Xalapa Symphony Orchestra

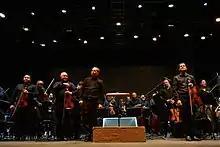
The orchestra during the Festival Internacional Cervantino

The Orquesta Sinfónica de Xalapa is a Mexican orchestra located in the city of Xalapa, the capital of the state of Veracruz. It was founded in 1929, and is considered the oldest symphony orchestra in Mexico.